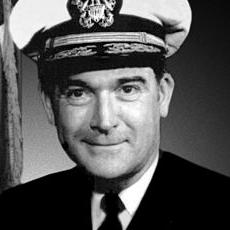
Age: 46